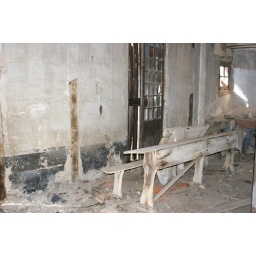
There is still some of the original school furniture in the building as these wooden bench desks show